Hando Mugasto

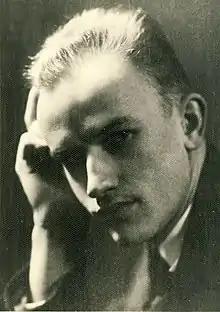
Hando Mugasto

Hando Mugasto (until 1925 Heinrich-Voldemar Monstrum; 18 January 1907 Rakvere – 11 June 1937 Tartu) was an Estonian neorealist printmaker.